Describe the emotion expressed in this image:  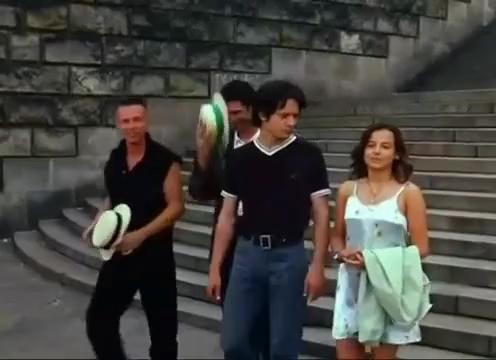
This person displays Fear, valence and arousal with high intensity.